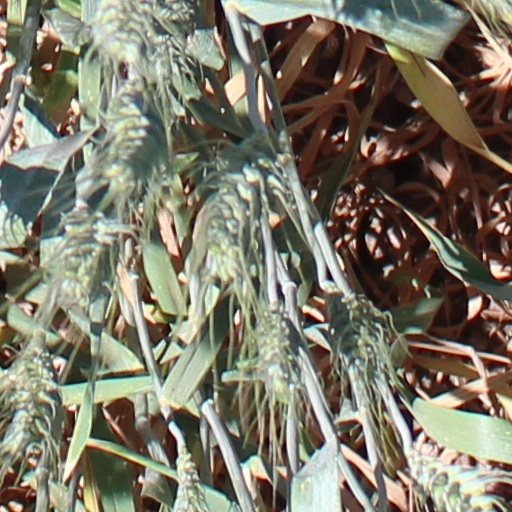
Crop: wheat